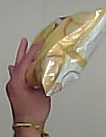
Product: lays_classic